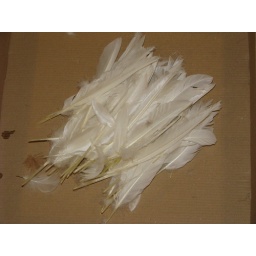
Lovely white duck feathers. You can't see in the picture, but they have an amazing sheen.